Béla III of Hungary

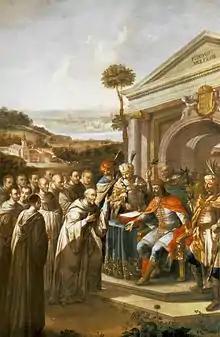
Foundation of the Szentgotthárd Abbey. Painting by Stephan Dorfmeister ( 1795)

Orio Mastropiero, Doge of Venice, laid siege to Zadar in 1187, but the Venetian fleet could not seize the well-fortified town. Vladimir Yaroslavich, Prince of Halych, fled to Hungary at the end of 1188, because his boyars had rebelled. Roman Mstyslavych, Prince of Vladimir-in-Volhynia, soon occupied Halych, but Béla invaded the principality and expelled him. Instead of restoring Vladimir Yaroslavich to his former position, Béla imprisoned him and granted control of Halych to Andrew, who was Béla's younger son. As a token of his conquest, Béla styled himself as King of Galicia. .